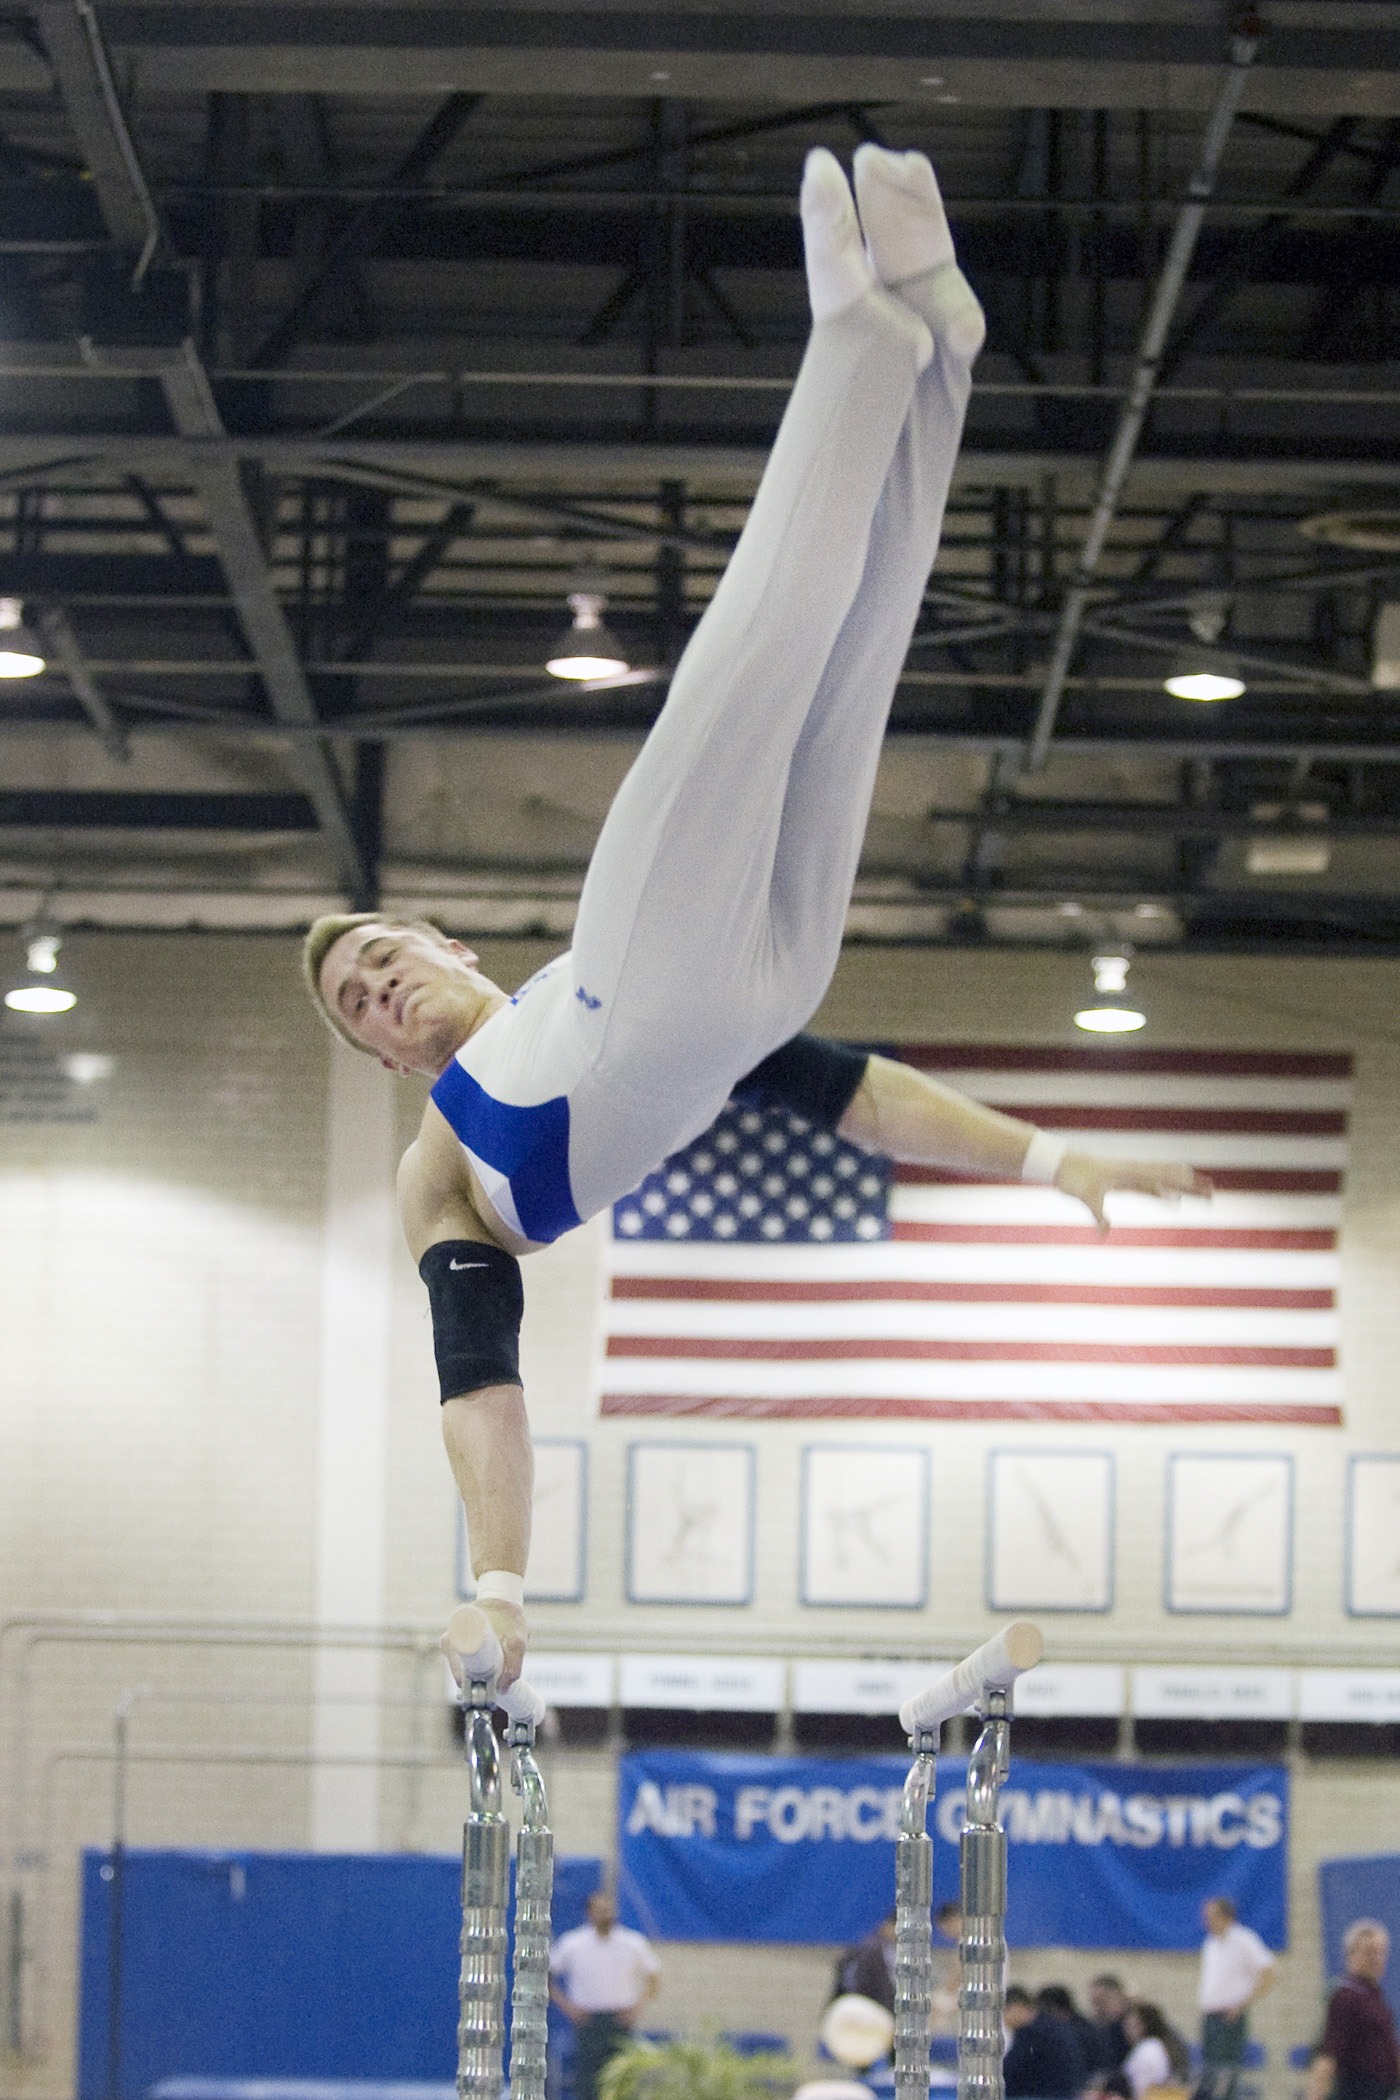
man, competition, sports, match, athlete, athletics, gymnastics, gymnast